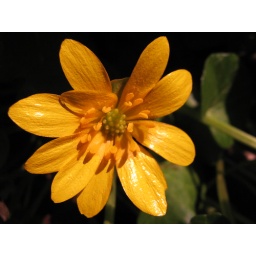
yellow flower in spring